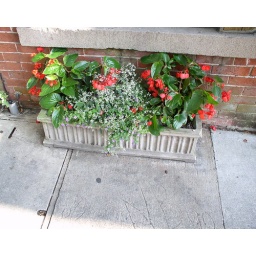
flower pot in cement container